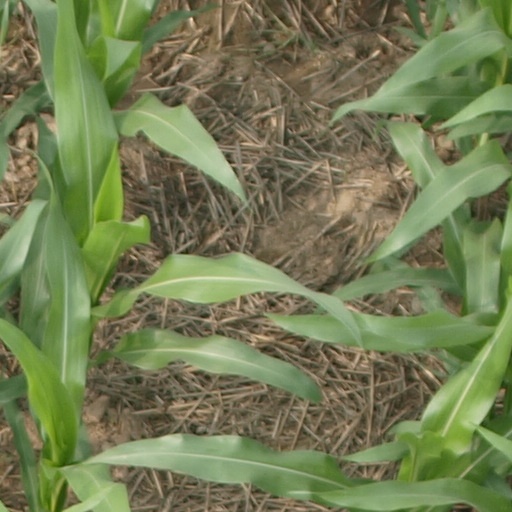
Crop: maize; corn